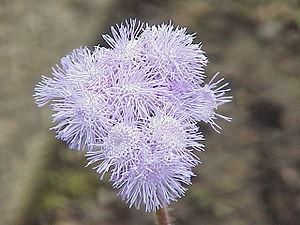
L'Agératum du Mexique est une plante vivace originaire du Mexique. Elle fait partie de la famille des Asteraceae. Ses fleurs sont réunies en petites boules et sont généralement de couleur bleue. Elle a une hauteur entre 15 et 45 cm.